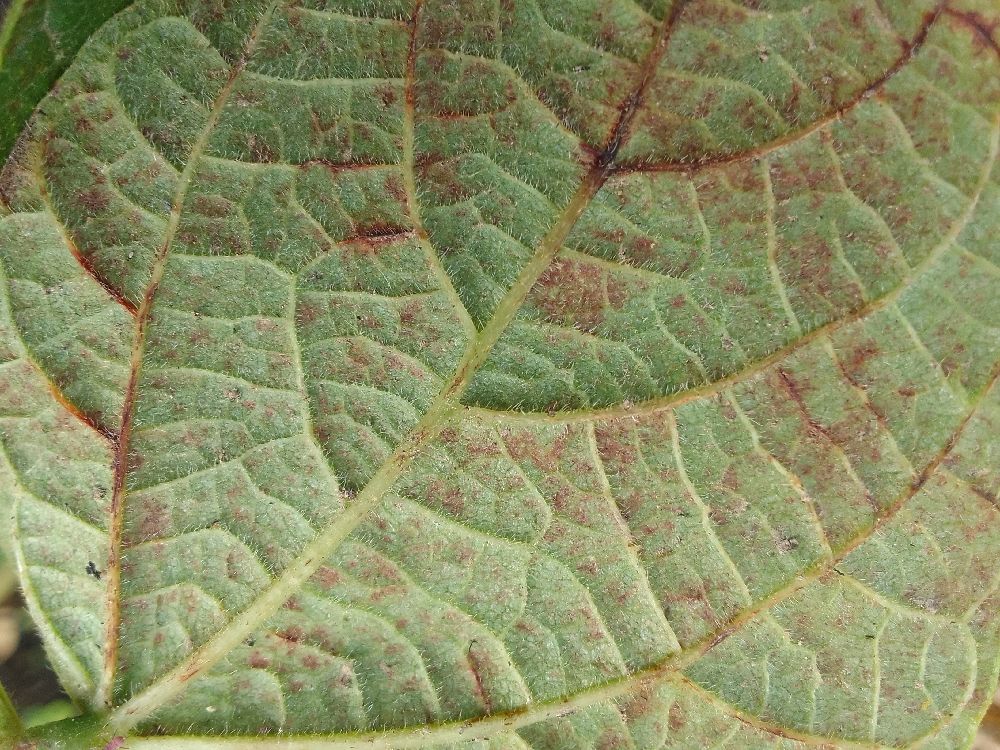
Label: anthracnose